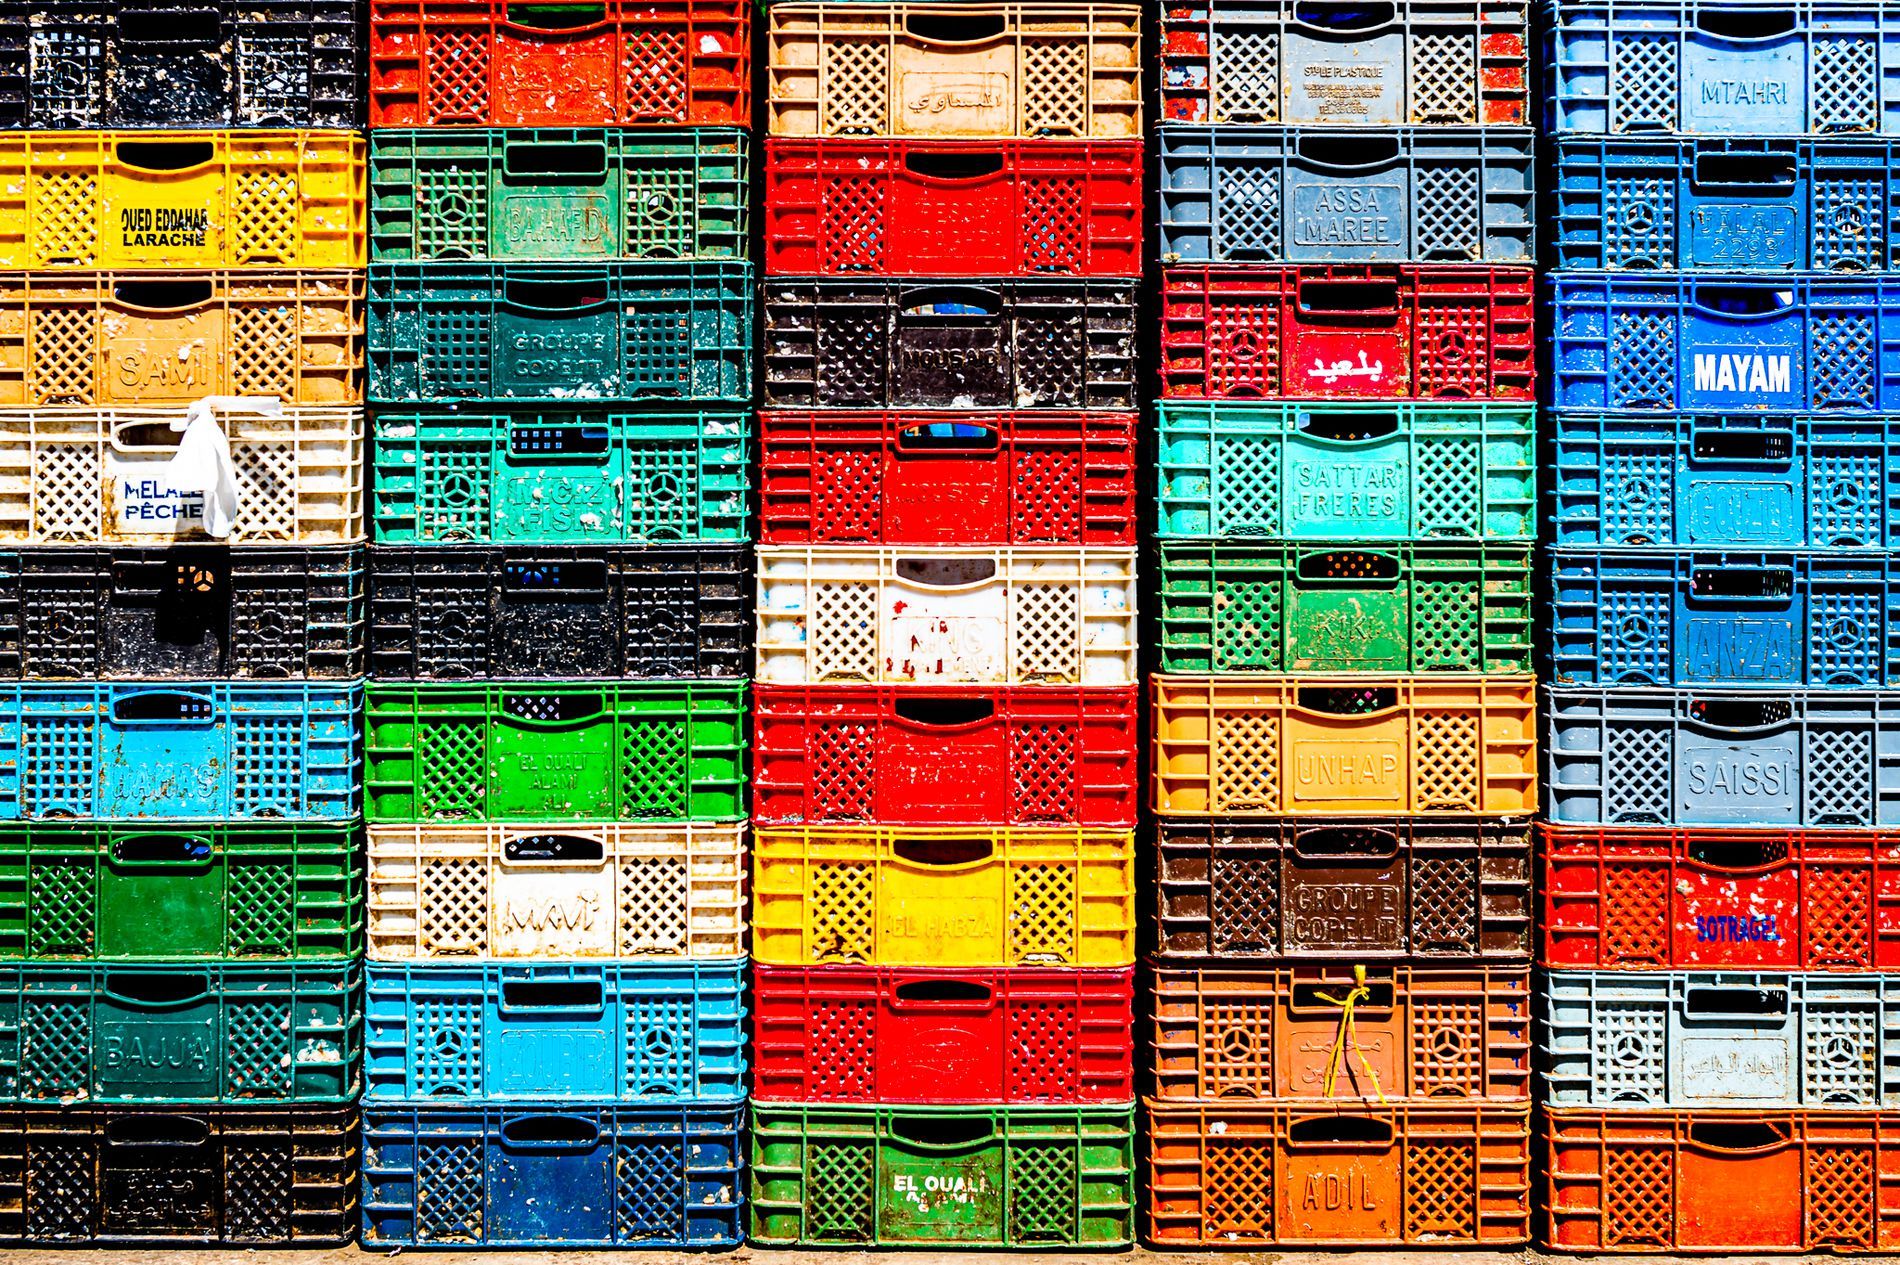
Stacked Colorful Plastic Creates in Sunlight
A large wall of stacked plastic crates in various colors and sizes is neatly arranged in rows. Each crate is textured and some have brand names printed on them. A white plastic bag hangs from one of the crates near the left side of the image.
Captured at eye level in bright sunlight, this vivid photograph features a grid of colorful crates. The bold color palette and sharp shadows give the scene a vibrant, organized look.
Labels: Shopping Cart, Basket, Plastic, Box, Crate, Electronics, Plastic Crate, Plastic Bag, Plastic Crates
Camera: NIKON CORPORATION NIKON Df
Lens: 24.0-70.0 mm f/2.8, AF-S Zoom-Nikkor 24-70mm f/2.8G ED
Aperture: F6.3
Exposure: 1/125 sec
ISO: 100
Focal length: 42.0 mm